Fatu-Hiva

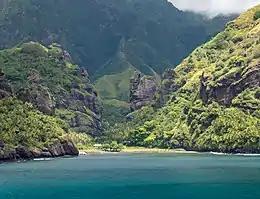
Baie des Vierges (Hanavave), Fatu Hiva, Marquesas Islands, French Polynesia

Tourism is limited due to the lack of an airport, though the island is visited by cruise ships. There is only limited tourist infrastructure, with no banks, ATM machines or taxis, and only limited accommodation. Fatu Hiva has no bathing beaches.